Kingswood House

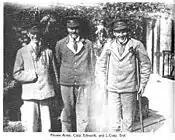
Portrait of soldiers recuperating at Kingswood House including Harold Leslie Edwards (centre), 24 May 1917. Image held by University of Guelph Library

In 1954 it was decided by the then Metropolitan Borough of Camberwell to turn the building into a library and community centre, for the benefit of Kingswood Estate residents, and in 1956 the council acquired the site by compulsory purchase. Lord Vestey's estate had by then been developed into a large residential area, with the grounds occupied by houses, flats and shops. In 1965 it became the property of the London Borough of Southwark. It underwent substantial refurbishment in the 1980s and 1990s, and was subsequently used for conferences, meetings and civil marriages.